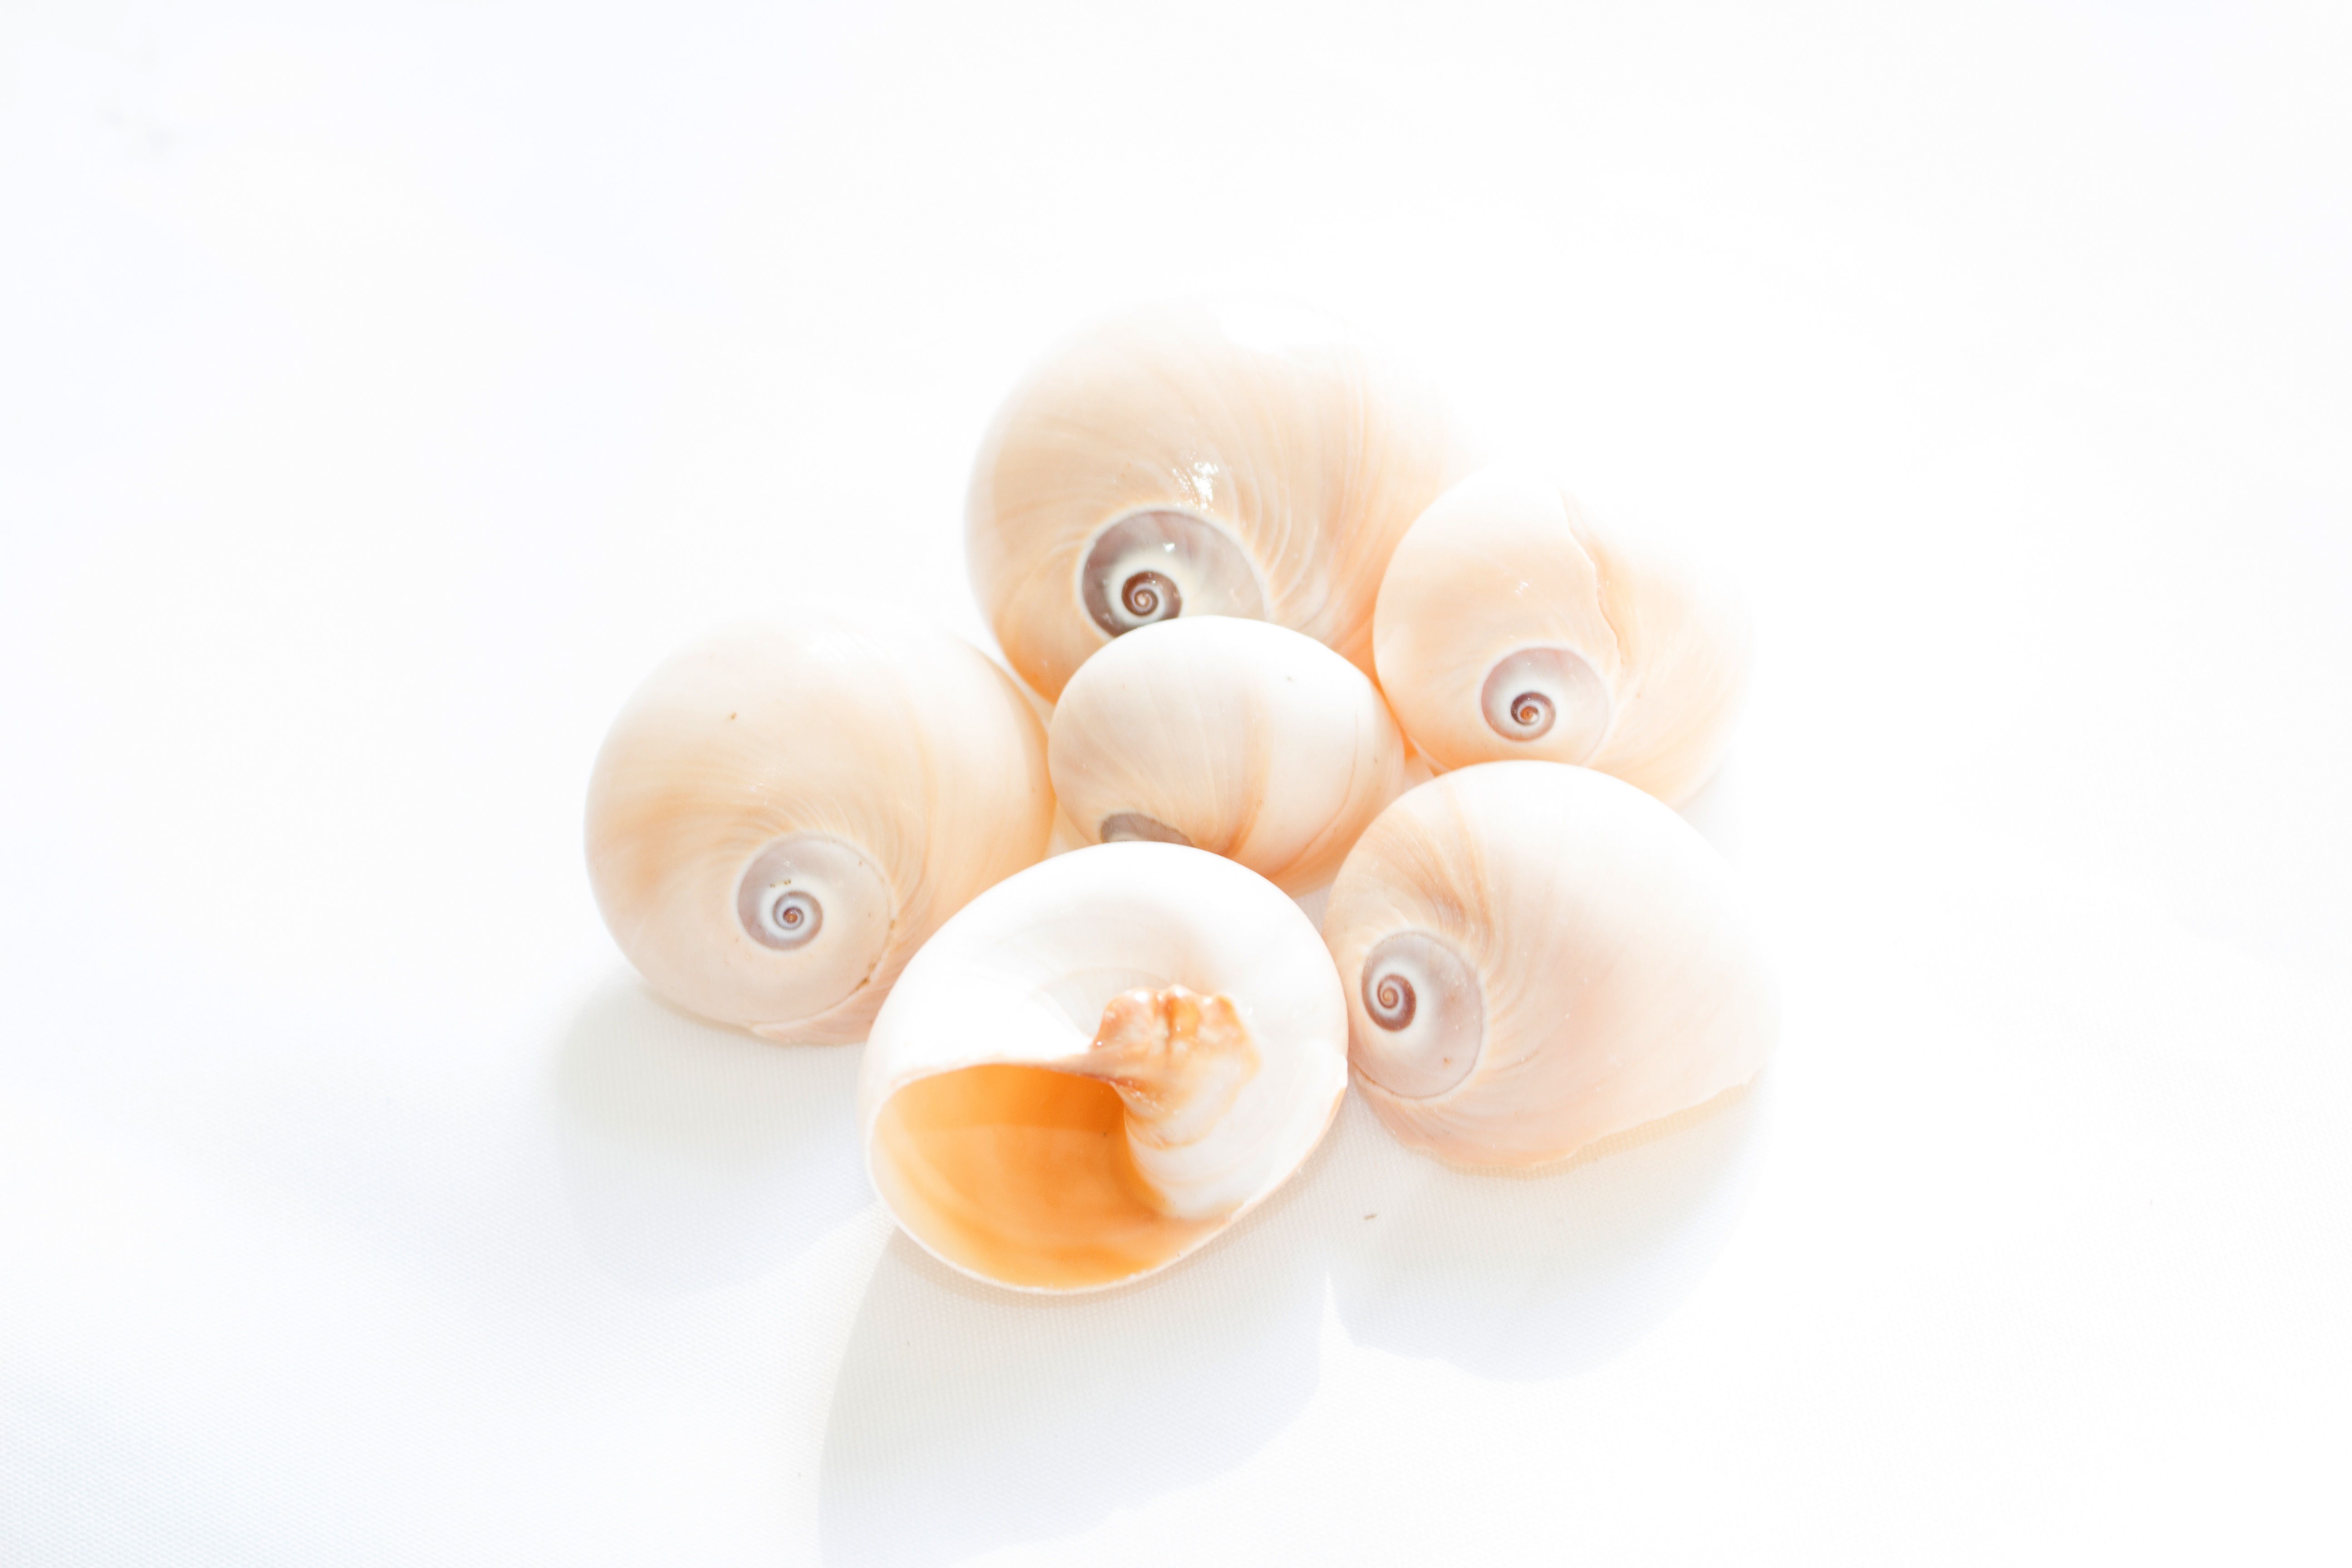
nature, abstract, flower, petal, food, produce, toy, material, jewellery, pearl, flowering plant, sea shells, background conches, land plant